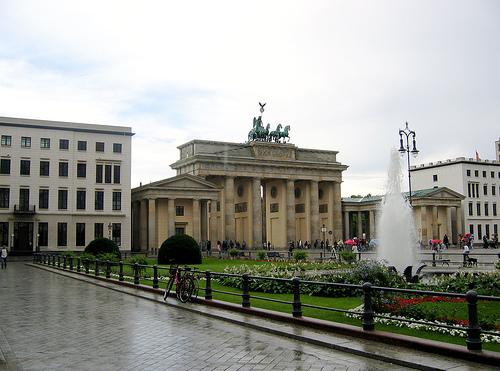
Weather: rain or strom